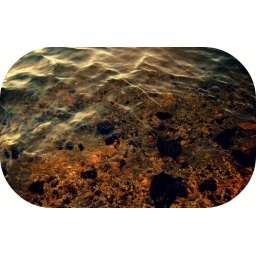
The water gets sooo clean and clear here in Jersey in the winter. I absolutely love it!!!